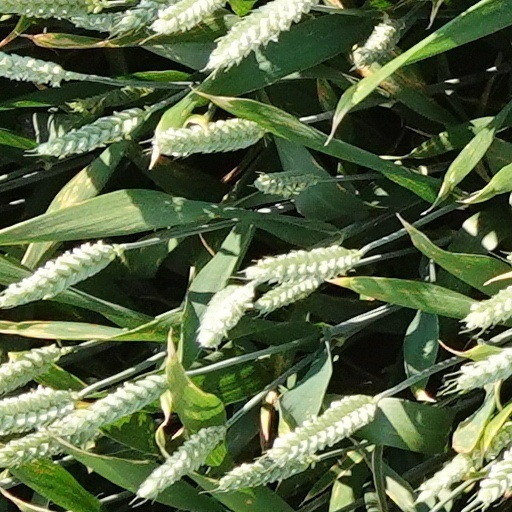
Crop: wheat